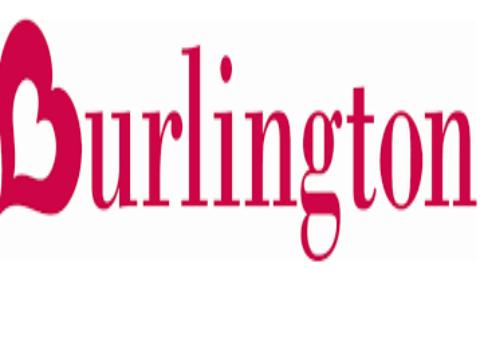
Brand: Burlington Coat Factory
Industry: Clothes